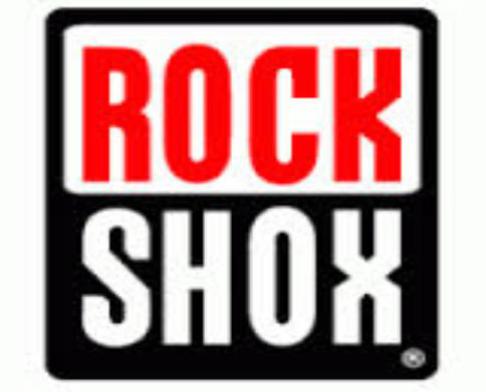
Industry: Transportation